Tara Devi Tuladhar

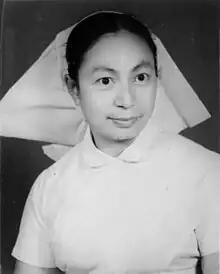
Tara Devi as a nurse in 1961.

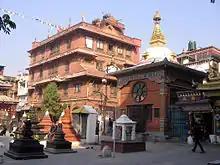
The nunnery of Dharmakirti Vihar, Kathmandu.

Tara Devi Tuladhar (21 August 1931 – 27 November 2012) was Nepal's first female blood donor and a social worker who dedicated her life to serving society.